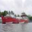
Label: ship